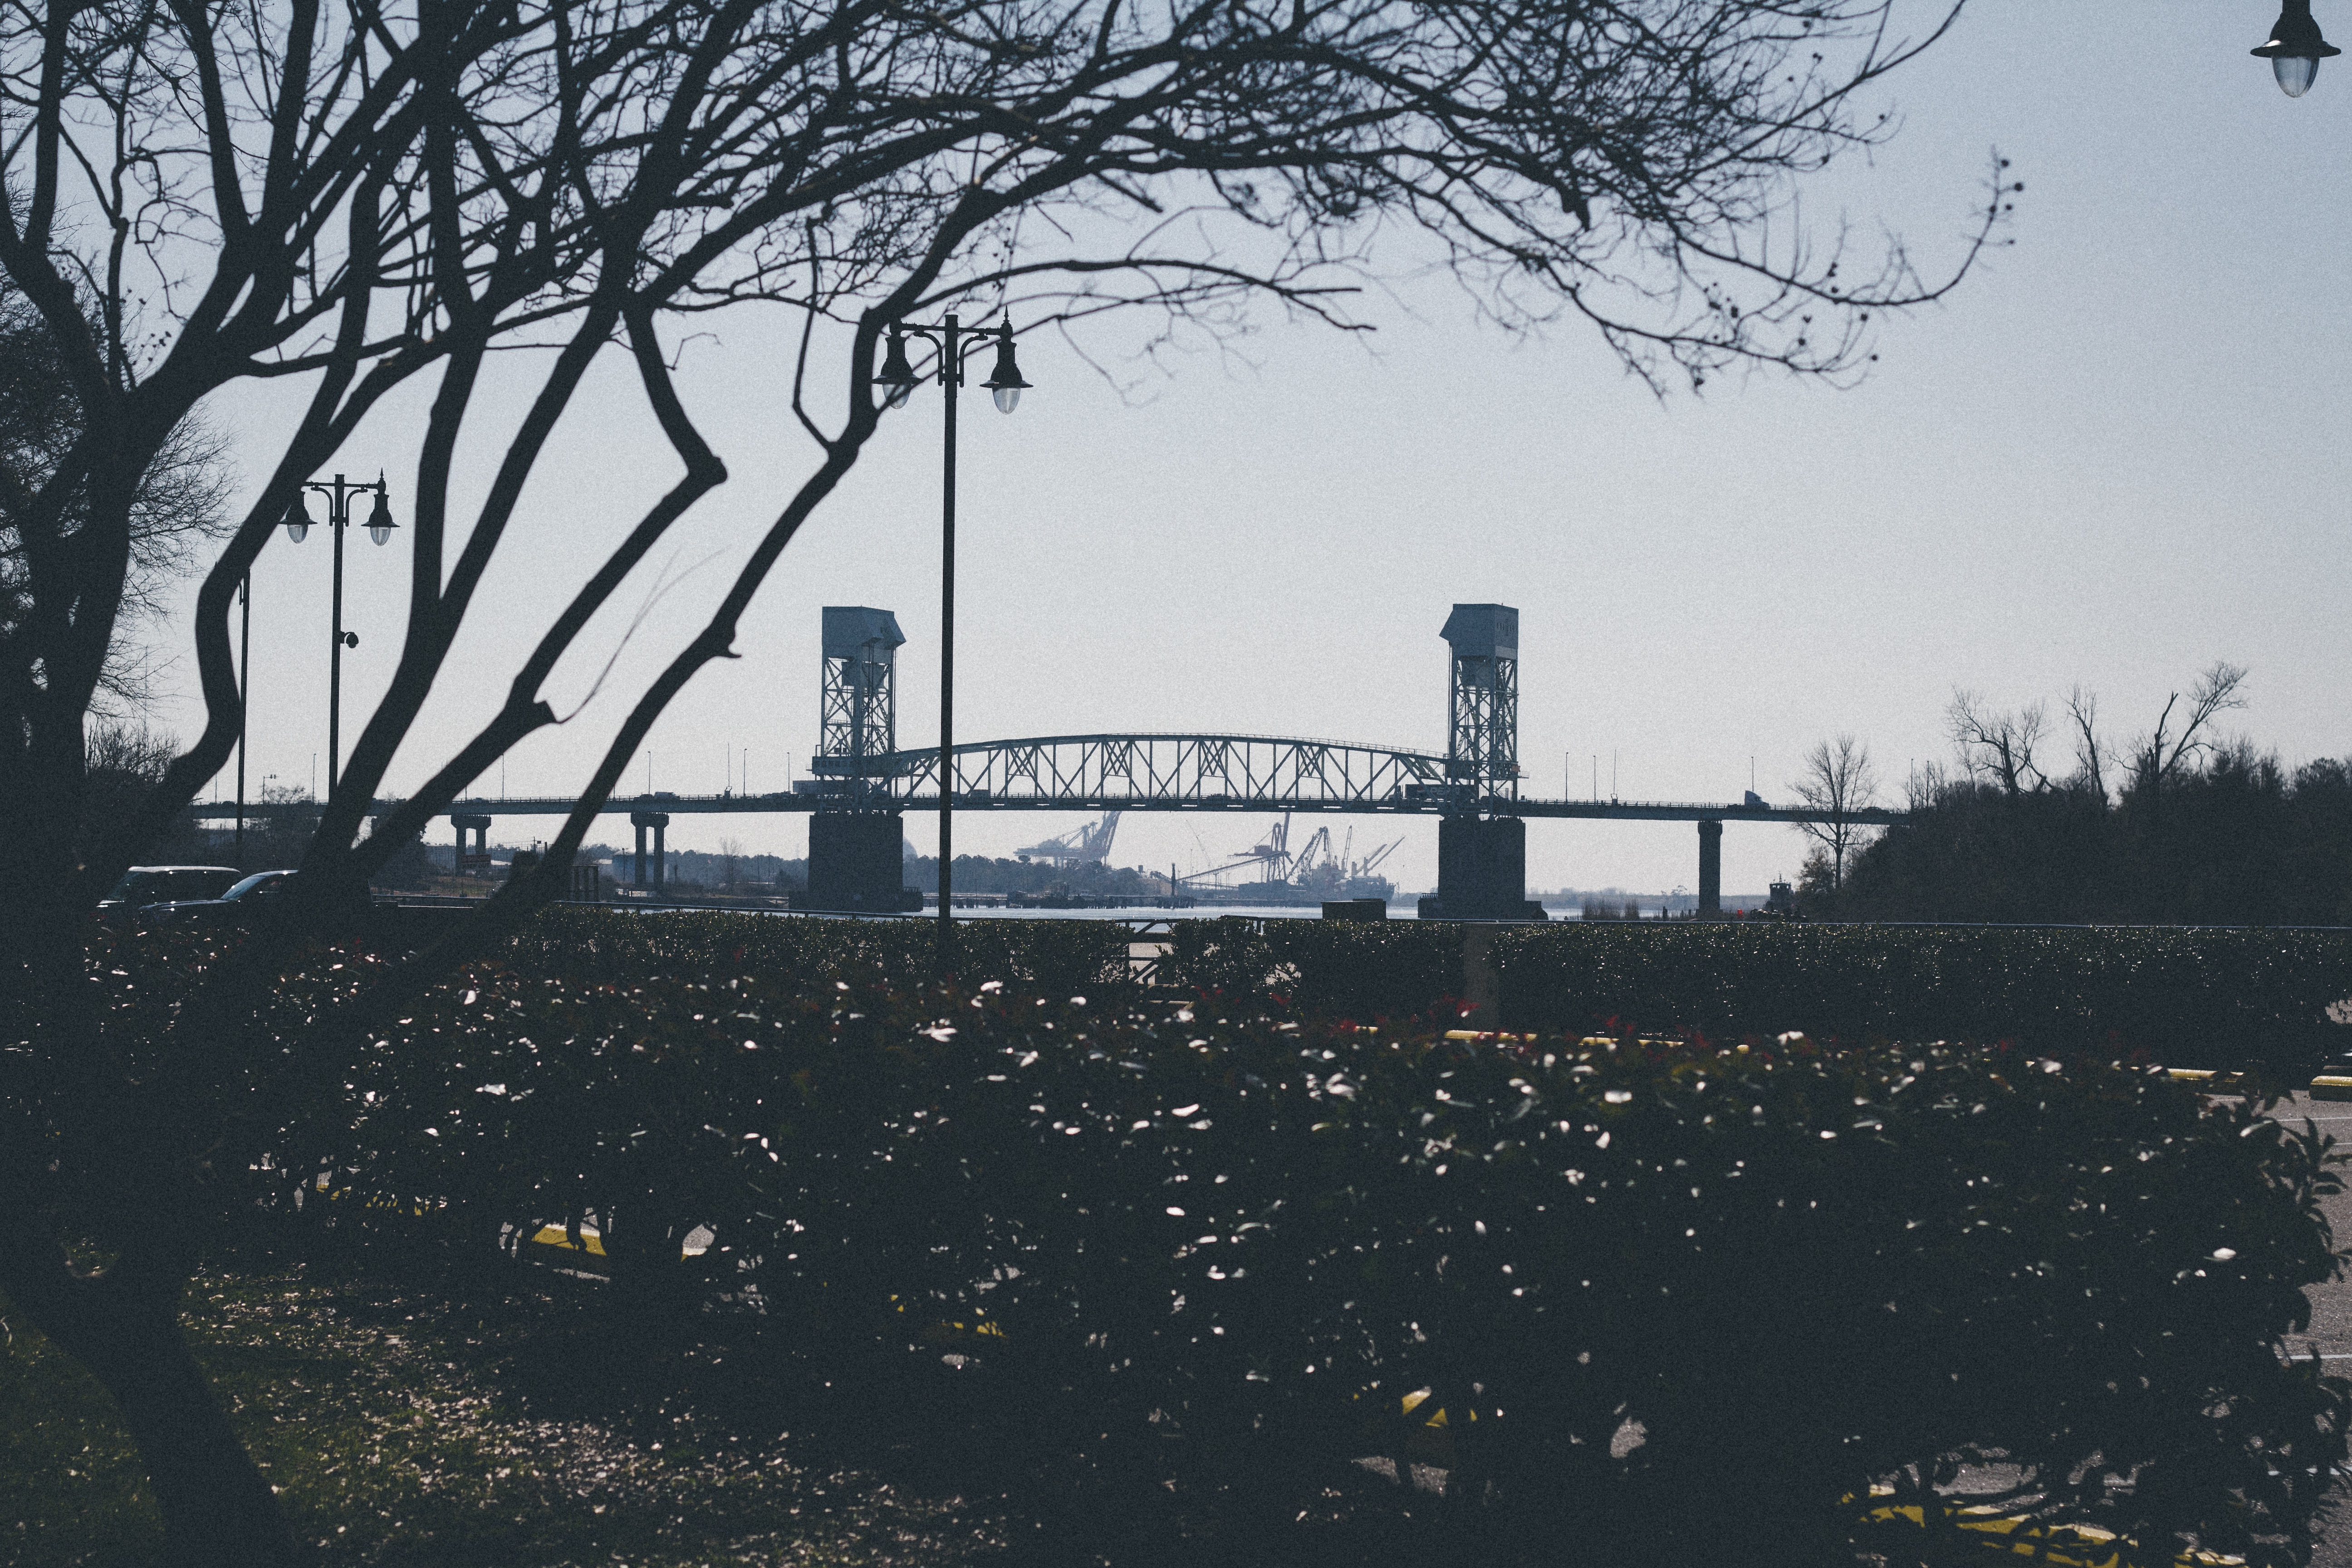
snow, winter, bridge, skyline, morning, city, cityscape, dusk, evening, reflection, shape, urban area, atmospheric phenomenon